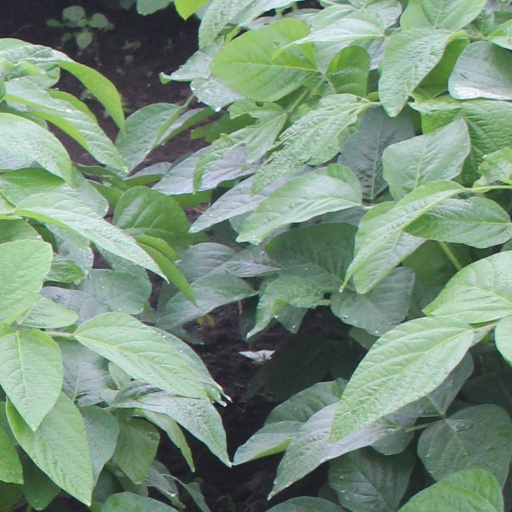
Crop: soybean